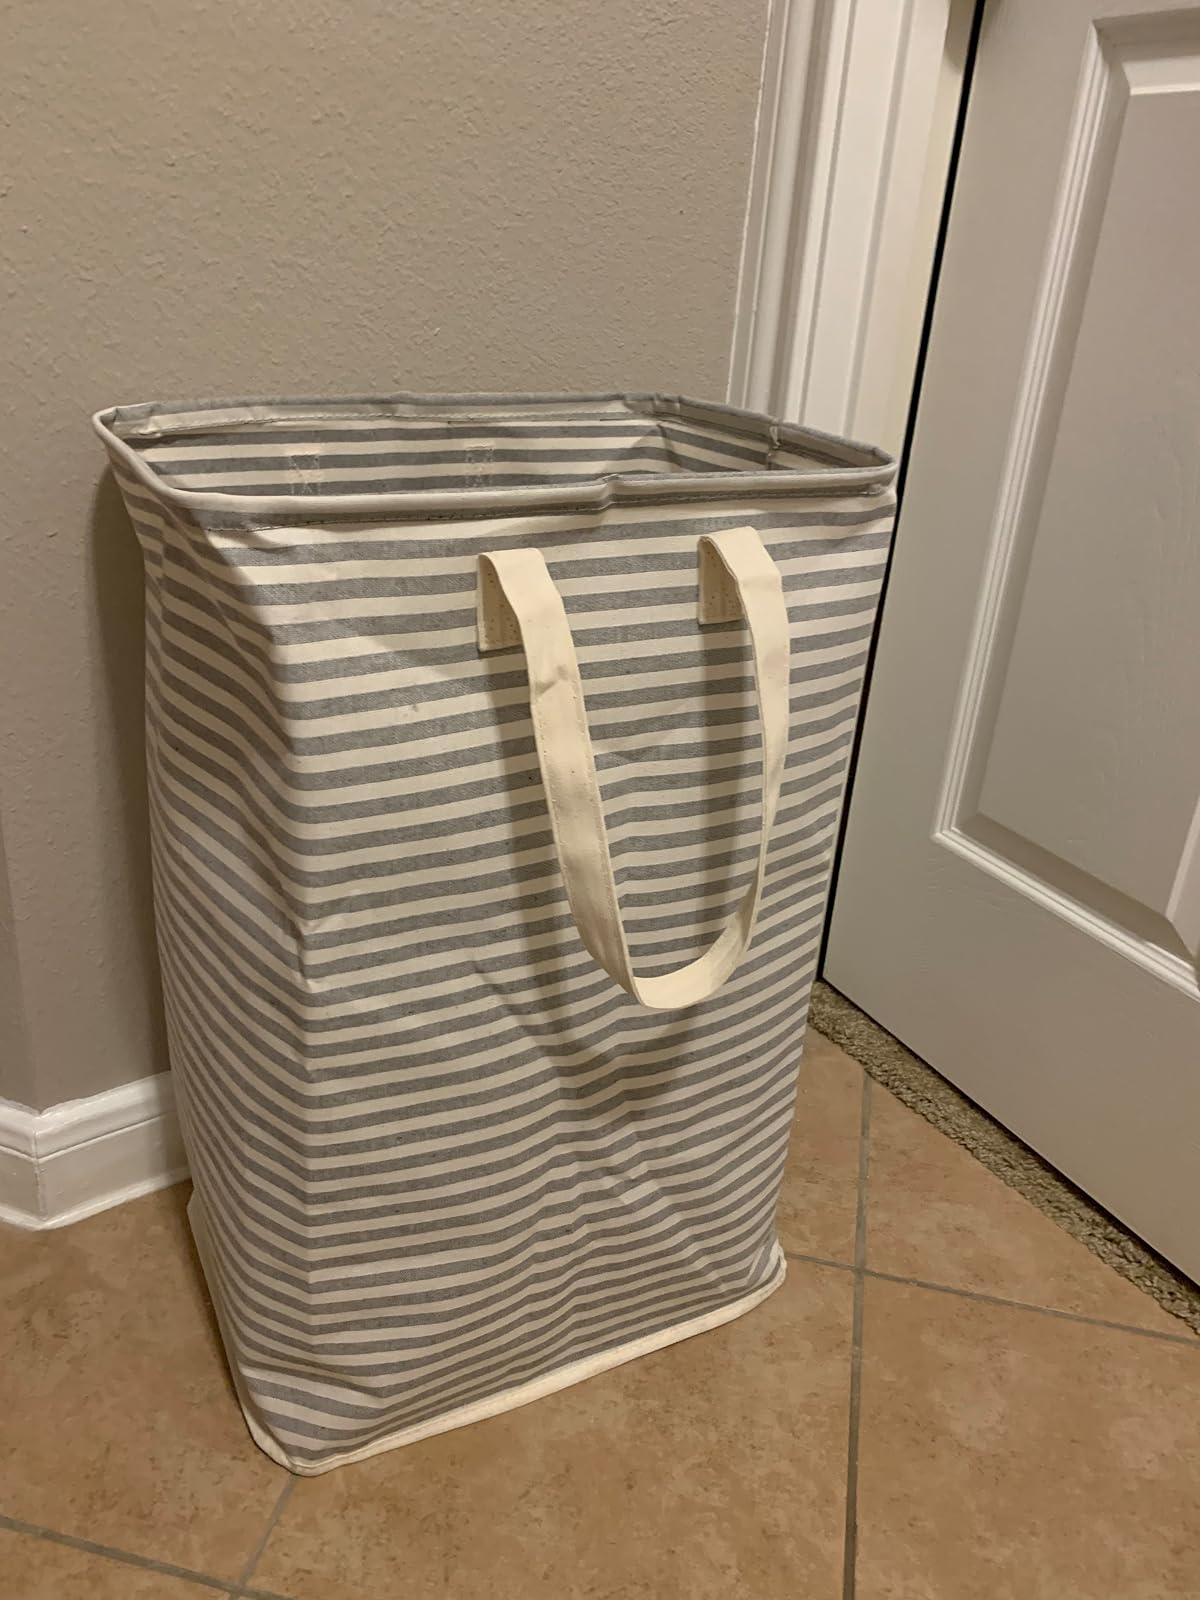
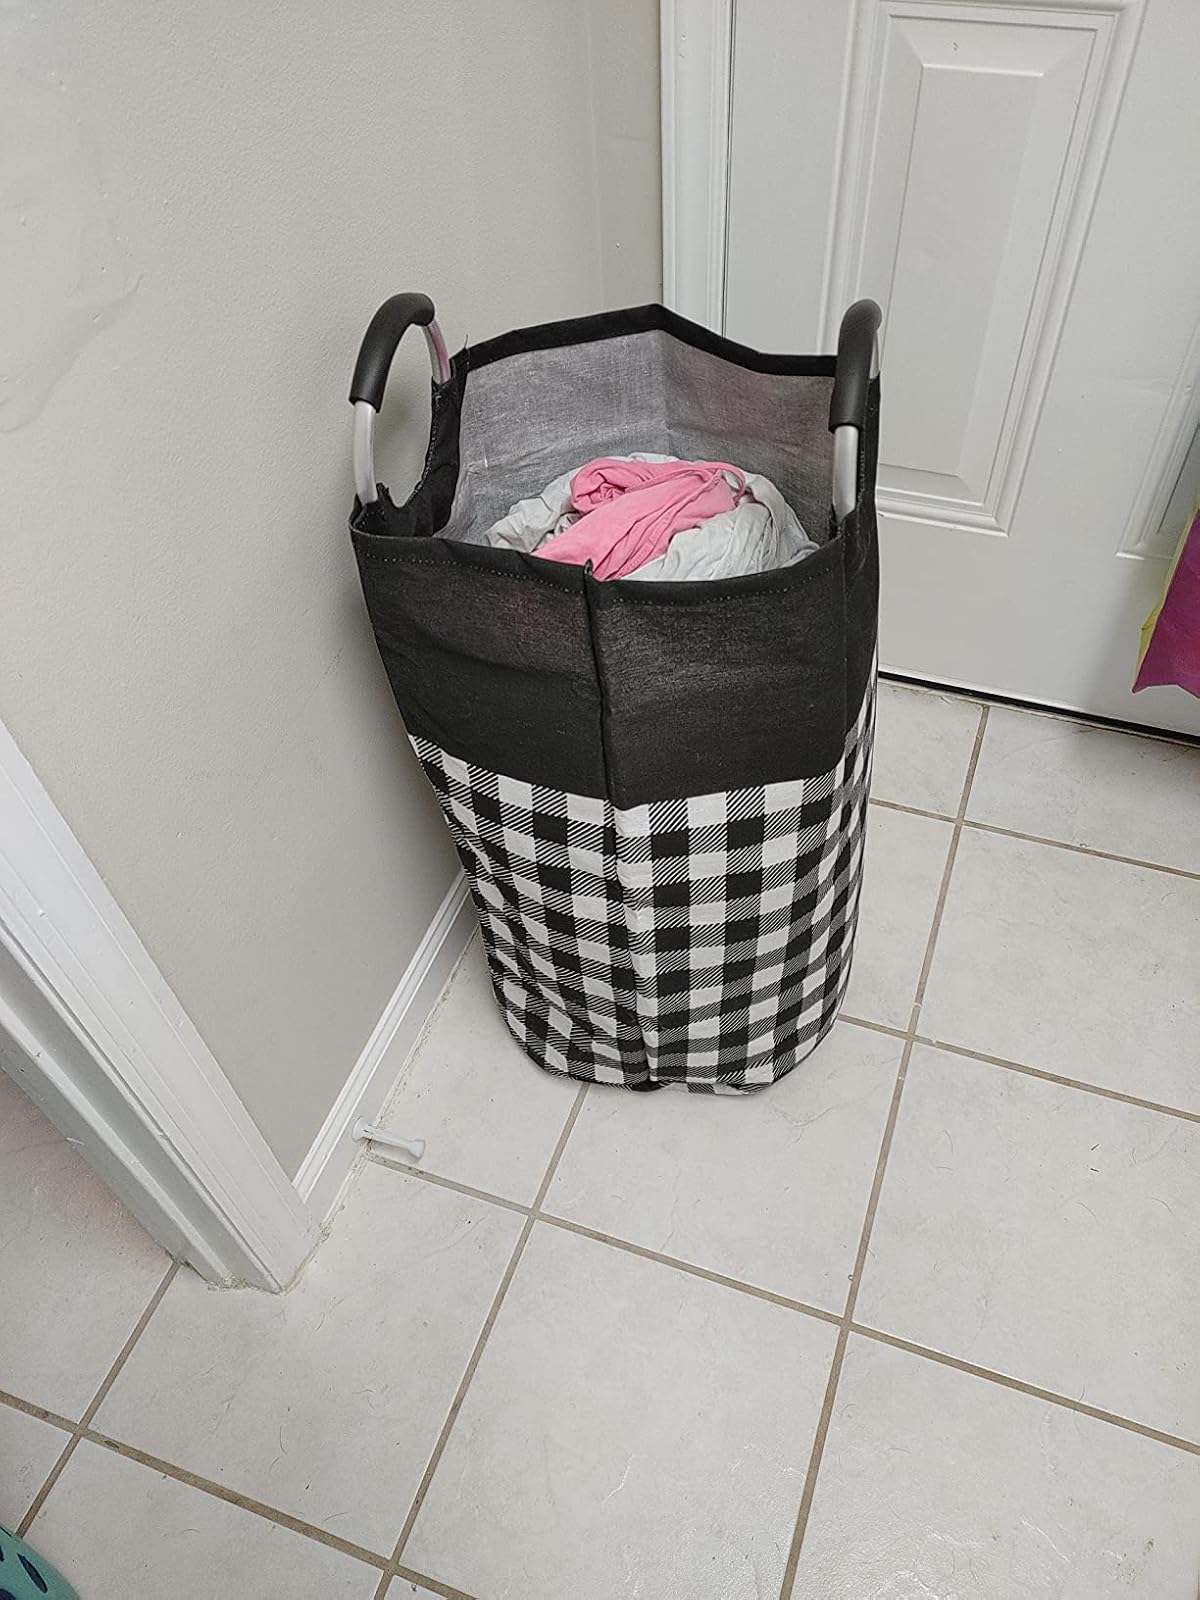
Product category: items_hamper
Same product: no